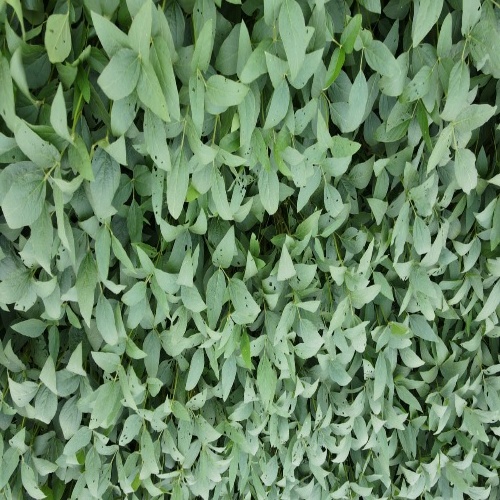
Label: Diabrotica_speciosa